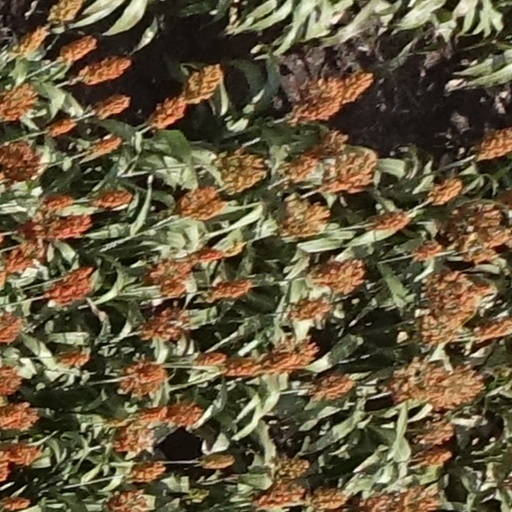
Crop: sorghum